Center for the Study of Los Angeles

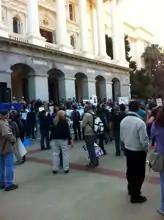
2012 Sacramento Seminar participants observe Occupy Sacramento protests and demonstrations

The Sacramento Legislative Seminar is a longstanding program in Loyola Marymount University's Political Science Department. The program is offered, but not limited, to students enrolled in the Politics of California course held during the spring semester. The purpose of the Sacramento Seminar is to provide undergraduate students from various California institutions with hands-on exposure to California's political system. During the seminar, students participate in panel discussions which are held in the California State Capitol, where they engage in political discourse with prominent government officials, legislators, lobbyists, fellows, and scholars from across the state. The panel discussions give students the opportunity to ask these distinguished guests questions pertaining to a variety of topics. Throughout the seminar, students are encouraged to introduce themselves and meet with public officials and staff to seek personal career advice. The Center plays a significant role in organizing and coordinating the Sacramento Seminar for both the students and professors who attend annually.